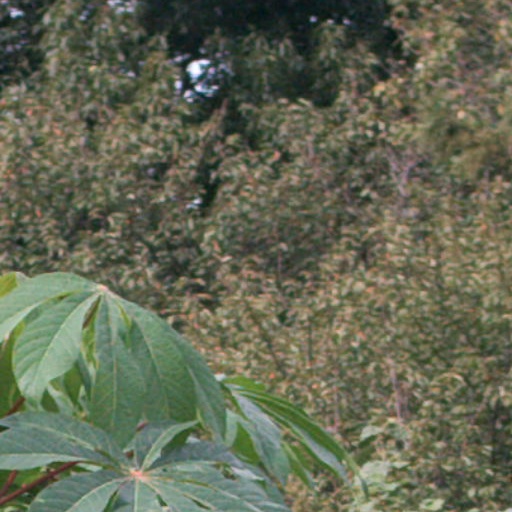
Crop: cassava